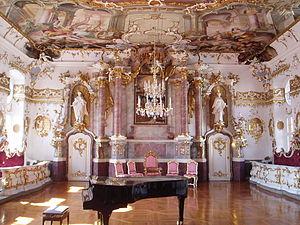
Le collège Saint-Jérôme était une école supérieure cum Gymnasium fondé en 1549 à Dillingen par le prince-évêque d'Augsbourg, le cardinal Othon Truchsess de Waldbourg. Confié aux Jésuites en 1563, le collège est à l'origine de l'université de Dillingen et du Johann-Michael-Sailer-Gymnasium actuel. Il a été dirigé de 1563 à 1773 par les Jésuites.